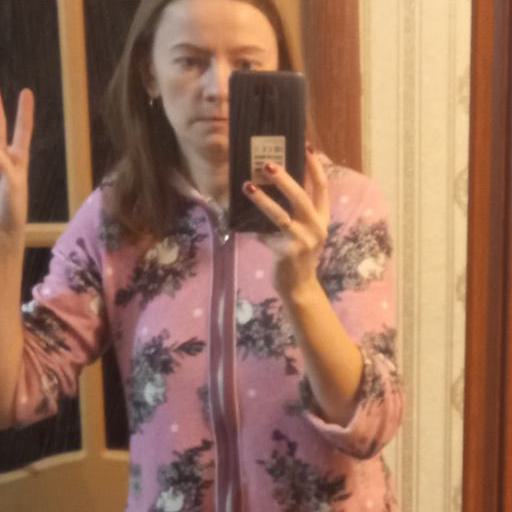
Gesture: no_gesture